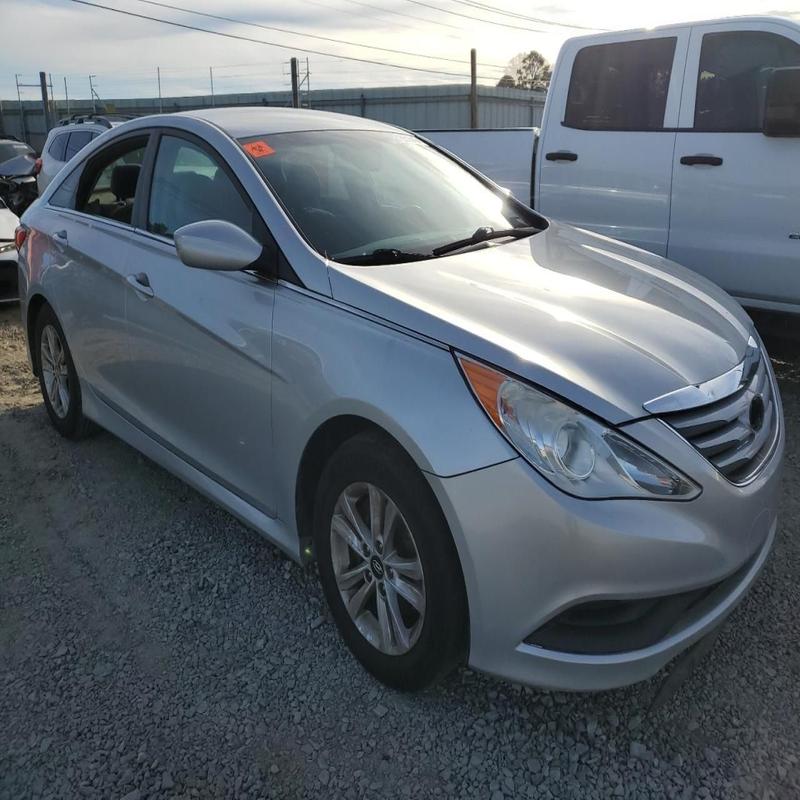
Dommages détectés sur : capot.
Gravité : mineur